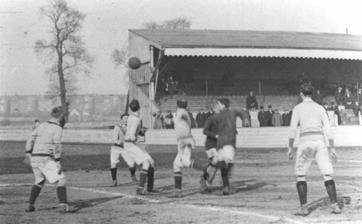
Building: Croydon Common Athletic Ground
Country: United Kingdom
Year built: 1908
This article is about the former stadium in Croydon. For the ex-Norwich City F.C. stadium, see The Nest (football ground) . 51°23′27.74″N 0°5′9.10″W / 51.3910389°N 0.0858611°W / 51.3910389; -0.0858611 A Croydon Common F.C. home match against Luton Town F.C. at Croydon Common Athletic Ground, sometime between 1909 and 1911 Croydon Common Athletic Ground , commonly referred to as the Nest , was a football stadium in Selhurst , south London . The original occupiers of the ground were Croydon Common F.C. , the Robins, who occupied it from 1908 to 1917. It was also the home ground of Crystal Palace F.C. from 1918 until 1924. The Nest was subleased from the London, Brighton and South Coast Railway , the parties being The Croydon Common Football and Athletic Company Limited and then Crystal Palace Football and Athletic Club, The London Brighton and South Coast Railway Company and the Ecclesiastical Commissioners for England . The reason for three parties to this lease was that the Ecclesiastical Commissioners actually owned the land, the Railway Company had leased it from them and thus the club was subleasing it from the Railway Company. The lease stipulated that the ground could only be used for soccer or athletics or for "the holding of Flower Shows and School treats". As the ground was owned by the Church, the lease also prohibited its use for any purposes on Good Friday and Christmas Day and so the club played only away fixtures on these particular days. The 1872 1:10,560 Ordnance Survey Map merely shows the land as being "Selhurst Wood" prior to the ground being formed. The ground was quite basic, having only small earth banks around the major part of its circumference.  These banks were topped by bushes known to the supporters as "The Jungle".  When Croydon Common FC took over The Nest there was a small stand with seats on the northern side of the ground, but this burned down shortly afterwards.  A new stand, significantly longer than the previous one (approximately 75 metres long), was erected to replace it. This stand consisted of an elevated tier with seven rows of seating, achieving an approximate capacity of 1500 seats, and a small standing paddock at the front. The roof had a small triangular white painted gable in its centre. In addition to the dressing rooms, there were a number of stores, rooms and offices under this grandstand. A cinder athletics track ran around the pitch. The name of "The Nest" came about because the first club to occupy it were Croydon Common FC – they wore red shirts and were nicknamed "The Robins", hence their ground being known as "The Nest". It typically held a maximum of 20,000 supporters. The Robins were wound up in 1917. Crystal Palace The club moved to The Nest in 1918, having spent four years at the Herne Hill Athletics Stadium and gained promotion in the 1920–21 season by winning the Division Three championship (later to become known as Division 3 (South)). There is no connection between the Crystal Palace nickname 'The Eagles' and the name of this former ground – the nickname only coming about in the 1970s via the flamboyant manager Malcolm Allison . In 1924, the club bought a new state-of-the-art ground, Selhurst Park , which would be their home into the next century. Crystal Palace then sublet the ground to Tramways F.C., a railway workers football club. During the time that Crystal Palace played League football at The Nest, it was common for many spectators to purchase a platform ticket at the adjoining Selhurst Station, and watch matches from Platform 1, as this was cheaper than the match admission price and afforded an elevated clear view of all of the ground. The site of The Nest is now a train depot for the rail company Southern . The only confirmed remaining trace of the ground is the front boundary wall along Selhurst Road, opposite the railway station. There is some conjecture amongst historians regarding whether or not the shell of the grandstand remains (minus its original roof), as a brick building operating as stores for the railway depot exists in the same position (in which the number of rooms within this building matches exactly the number of rooms under the grandstand as described on the football club leases). This building also displays an interesting feature on its side walls, namely possible steps from what would have been the seating tier. This structure curiously also possesses a quite substantial chimney, which would have to have been subsequently added. References